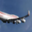
Label: airplane